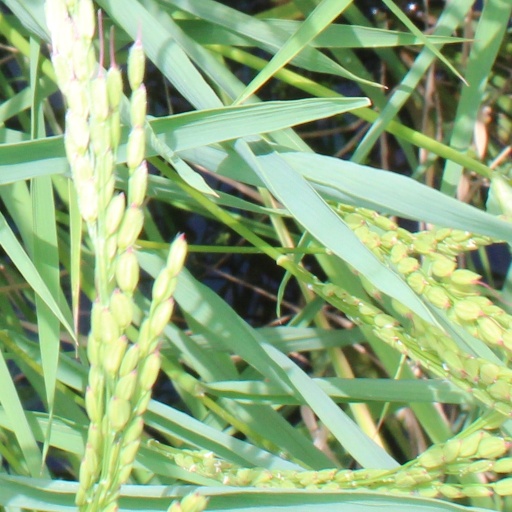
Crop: rice